Argentina–Cuba relations

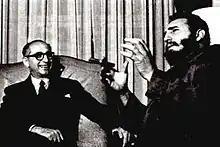
Argentine President Arturo Frondizi meeting with Cuban President Fidel Castro in Buenos Aires, 1959.

In January 1959, Cuban revolutionary leader, Fidel Castro entered Havana and took control of the country. After the revolution, Argentina maintained relations with the new Cuban government and in May 1959, Castro paid a visit to Argentina and met with Argentine President Arturo Frondizi. In August 1961, Argentine born Cuban revolutionary commander, Ernesto "Che" Guevara secretly returned to Argentina for a few hours and met with President Arturo Frondizi and an aunt of his before leaving the country.